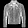
Label: Coat